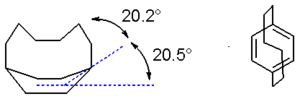
Le terme de cyclophane désigne historiquement des composés possédant deux groupes p-phénylène se faisant face, liés par des ponts alkyles. Il désigne à présent des composés ayant